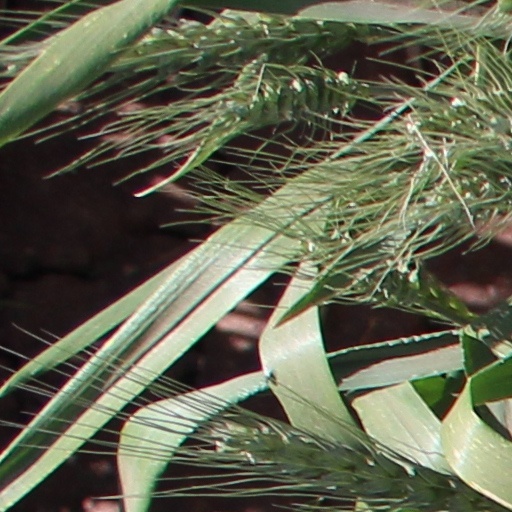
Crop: wheat